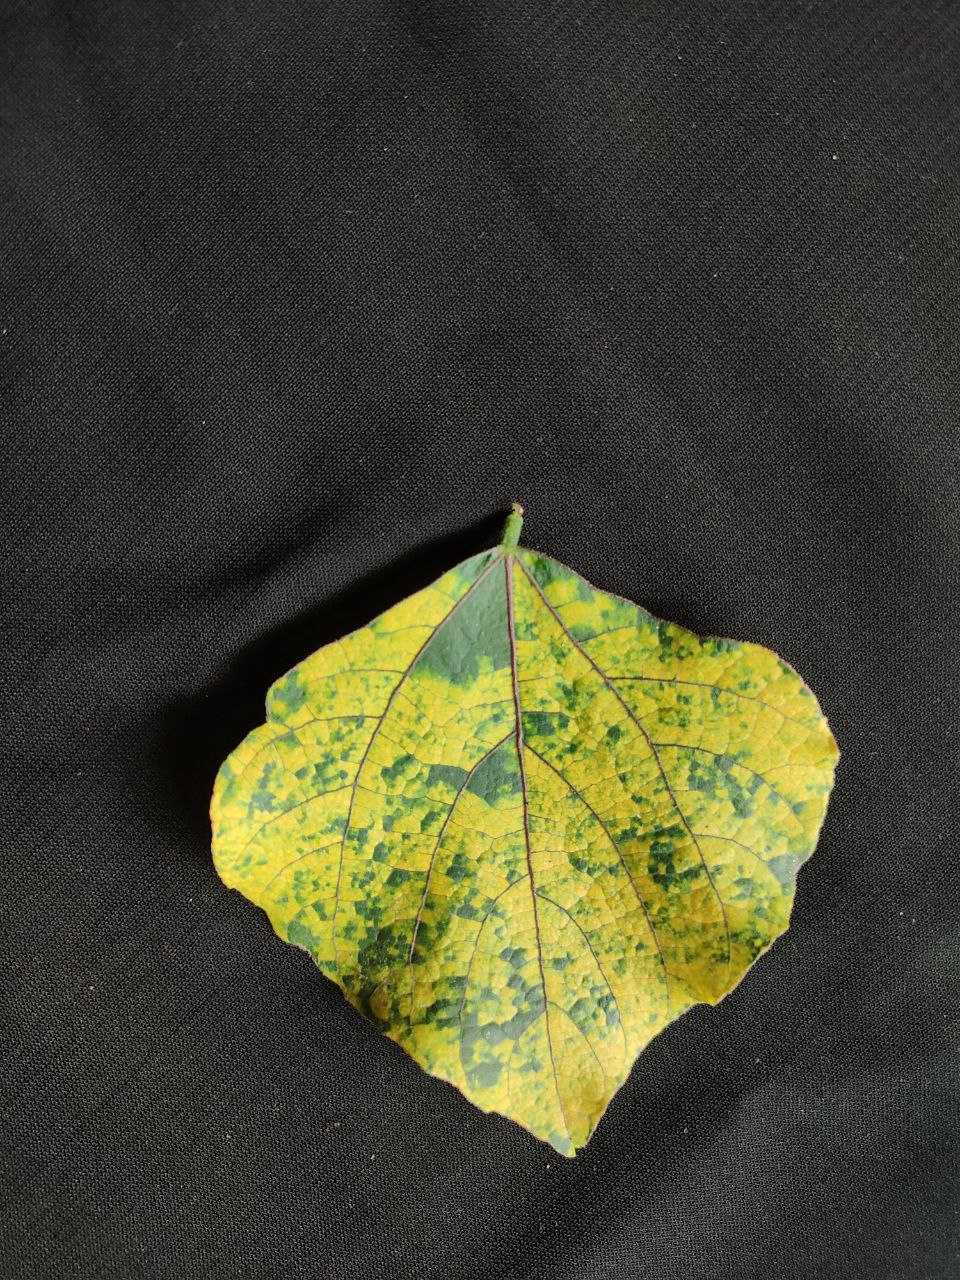
Crop: bean
Leaf condition: Mosaic Virus